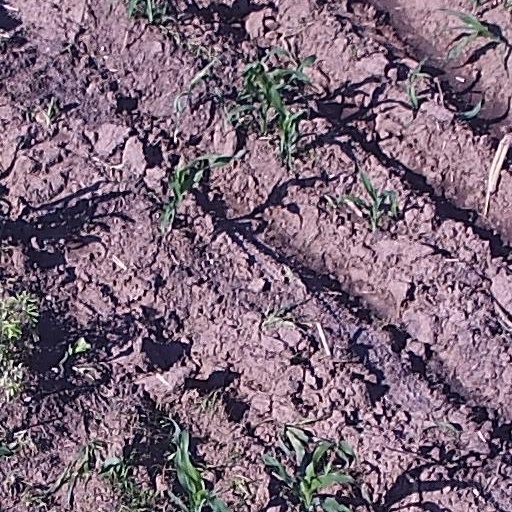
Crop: maize; corn